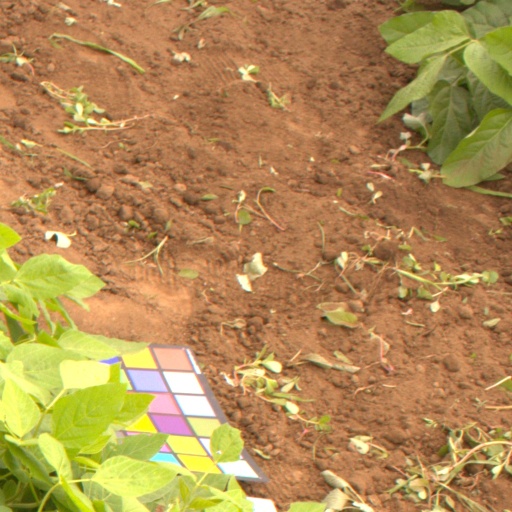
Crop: soybean